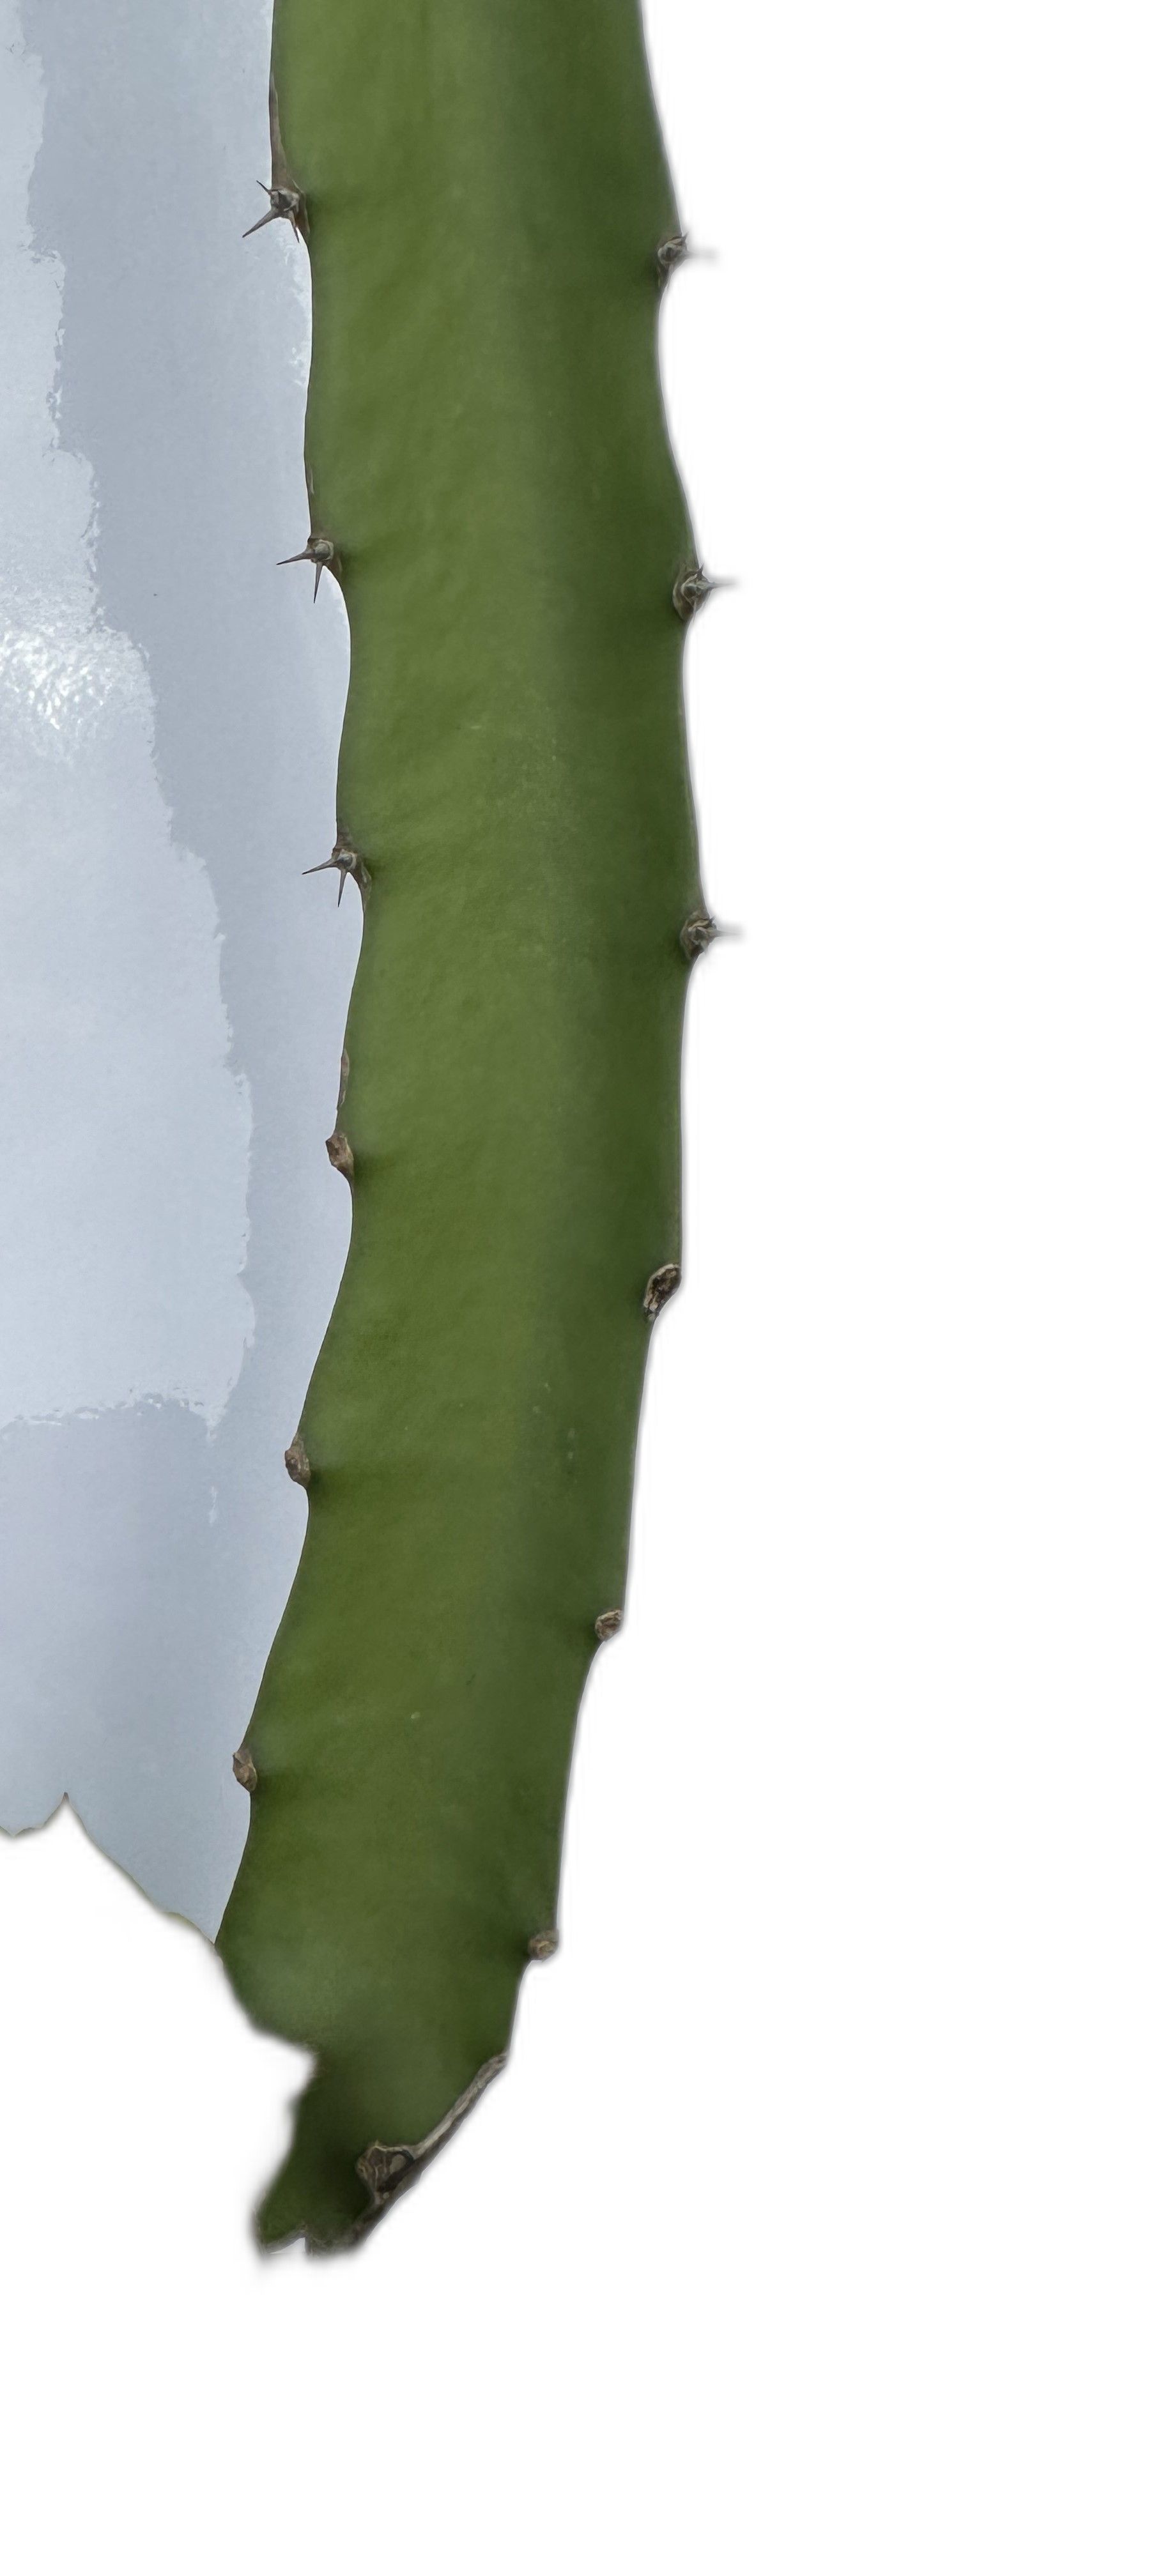
Label: Good leaf